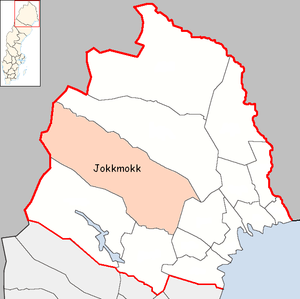
Jokkmokks kommun
Jokkmokk kommun er en kommune i Norrbottens län i Sverige. Den er især kendt for sit samemarked med samesløjd, som afholdes hvert år i februar.